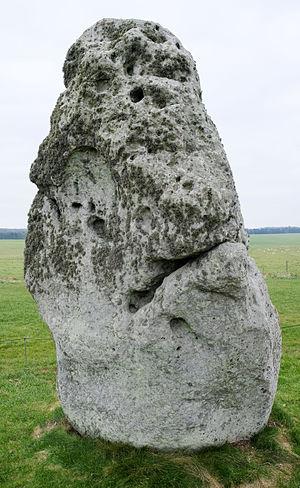
Cette liste non exhaustive recense les principaux sites mégalithiques du Wiltshire.